Akidnognathidae

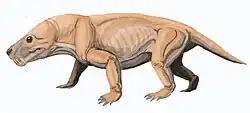
Life restoration of "Moschorhinus kitchingi".

The first family-level name used to classify an akidnognathid was Euchambersidae, erected by South African paleontologist Lieuwe Dirk Boonstra in 1934, in reference for the genus "Euchambersia", which is possibly one of the oldest known venomous tetrapods. Noting that the taxon is written in improper Latin, German paleontologist Friedrich von Huene changed the spelling of the name to Euchambersiidae in 1940. The taxon Akidnognathidae was first named in 1954 by South African paleontologists Haughton and Adrian Smuts Brink, basing their proposal on Akidnognathinae, which was created in 1928 by Ferenc Nopcsa. Nopcsa originally established Akidnognathinae as a subfamily of the Scaloposauridae, which currently appears to be a wastebasket taxon. In the classification of Haughton and Brink, the akidnognathids includes several therocephalians still recognized as such as well as several other genera, now classified as scylacosaurids. English and American paleontologists D. M. S. Watson and Alfred Romer moved many of these therocephalians into the family Whaitsiidae in 1956, although many were moved back to Akidnognathidae in later years.